Ring bit

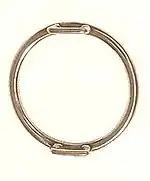
A Tattersall bit that is used for leading young horses.

Another form of ring bit is the circular metal bit that is known as a Tattersall (or yearling) ring bit which attaches to the headstall and used for leading young horses. A variation of this bit has metal players (or keys) hanging from it.